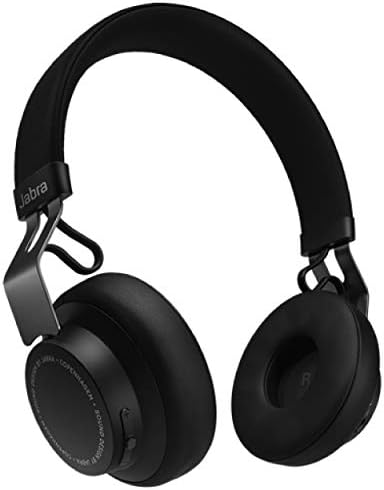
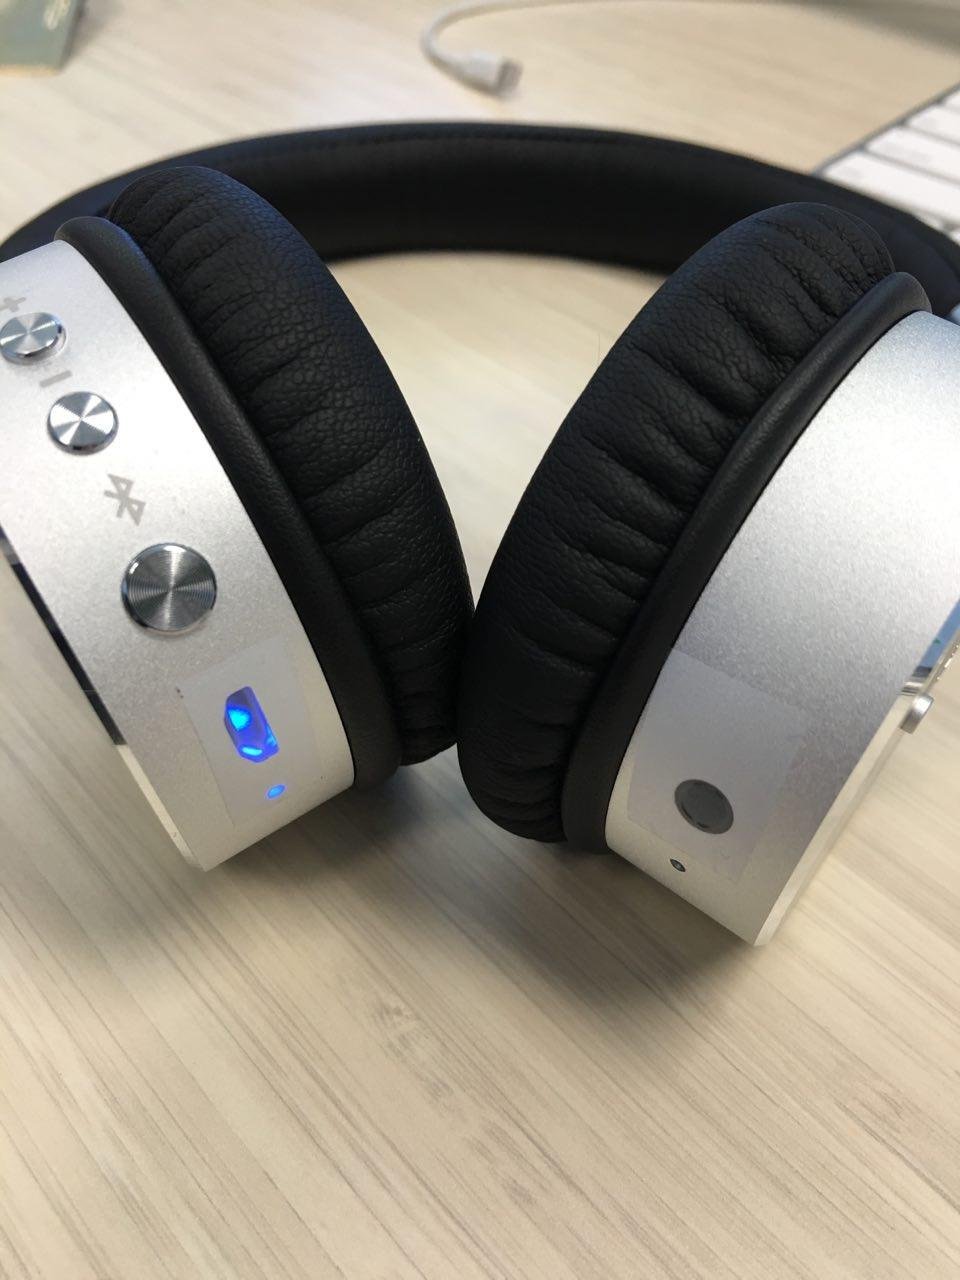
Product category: headphones
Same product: no